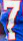
Number: 7